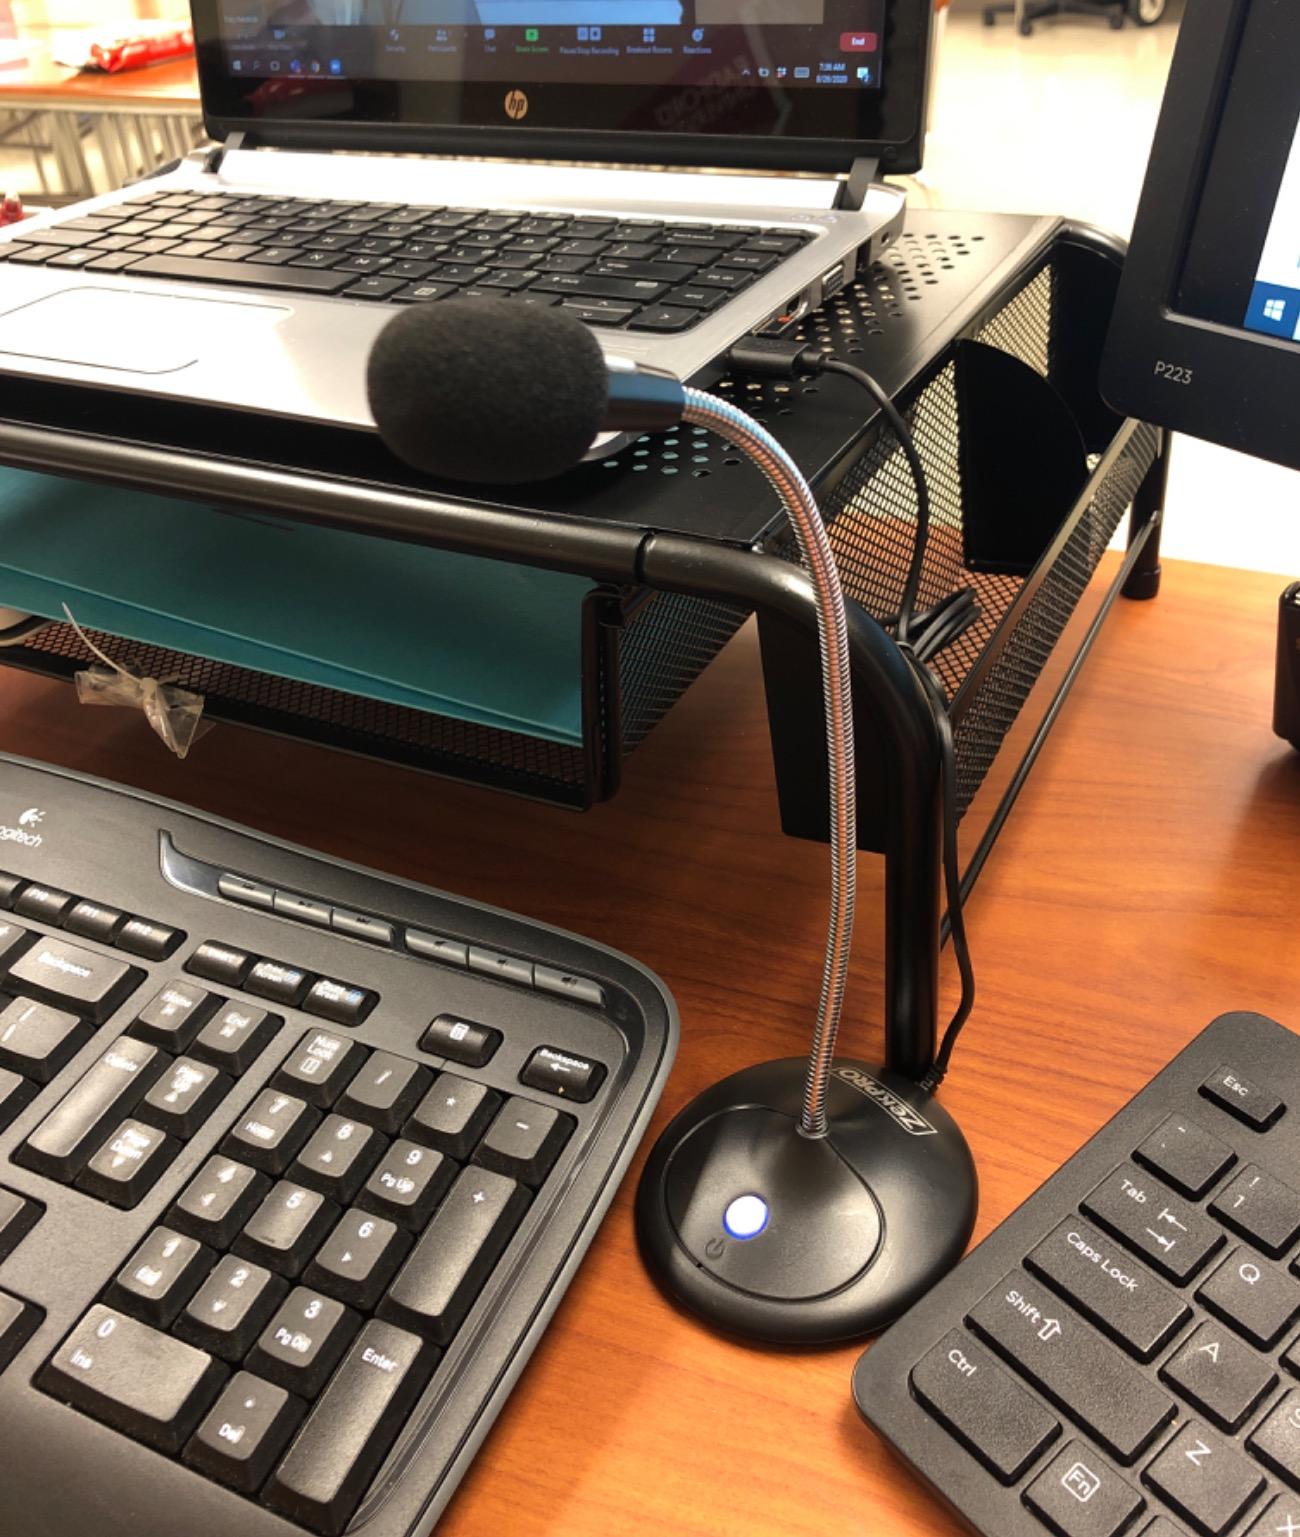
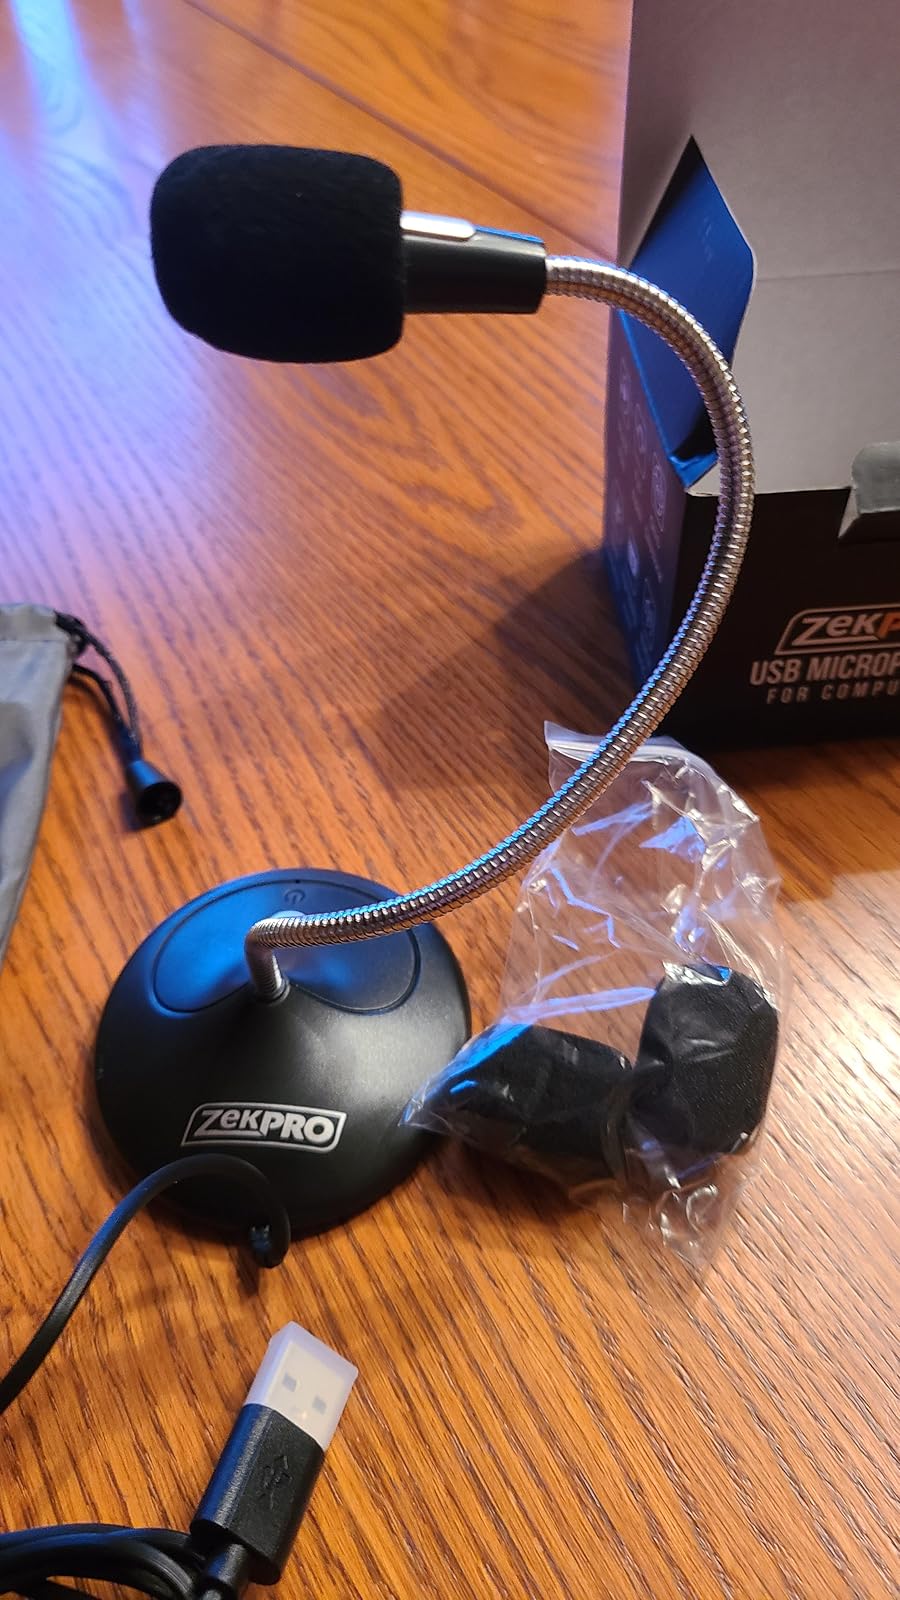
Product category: microphone
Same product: yes